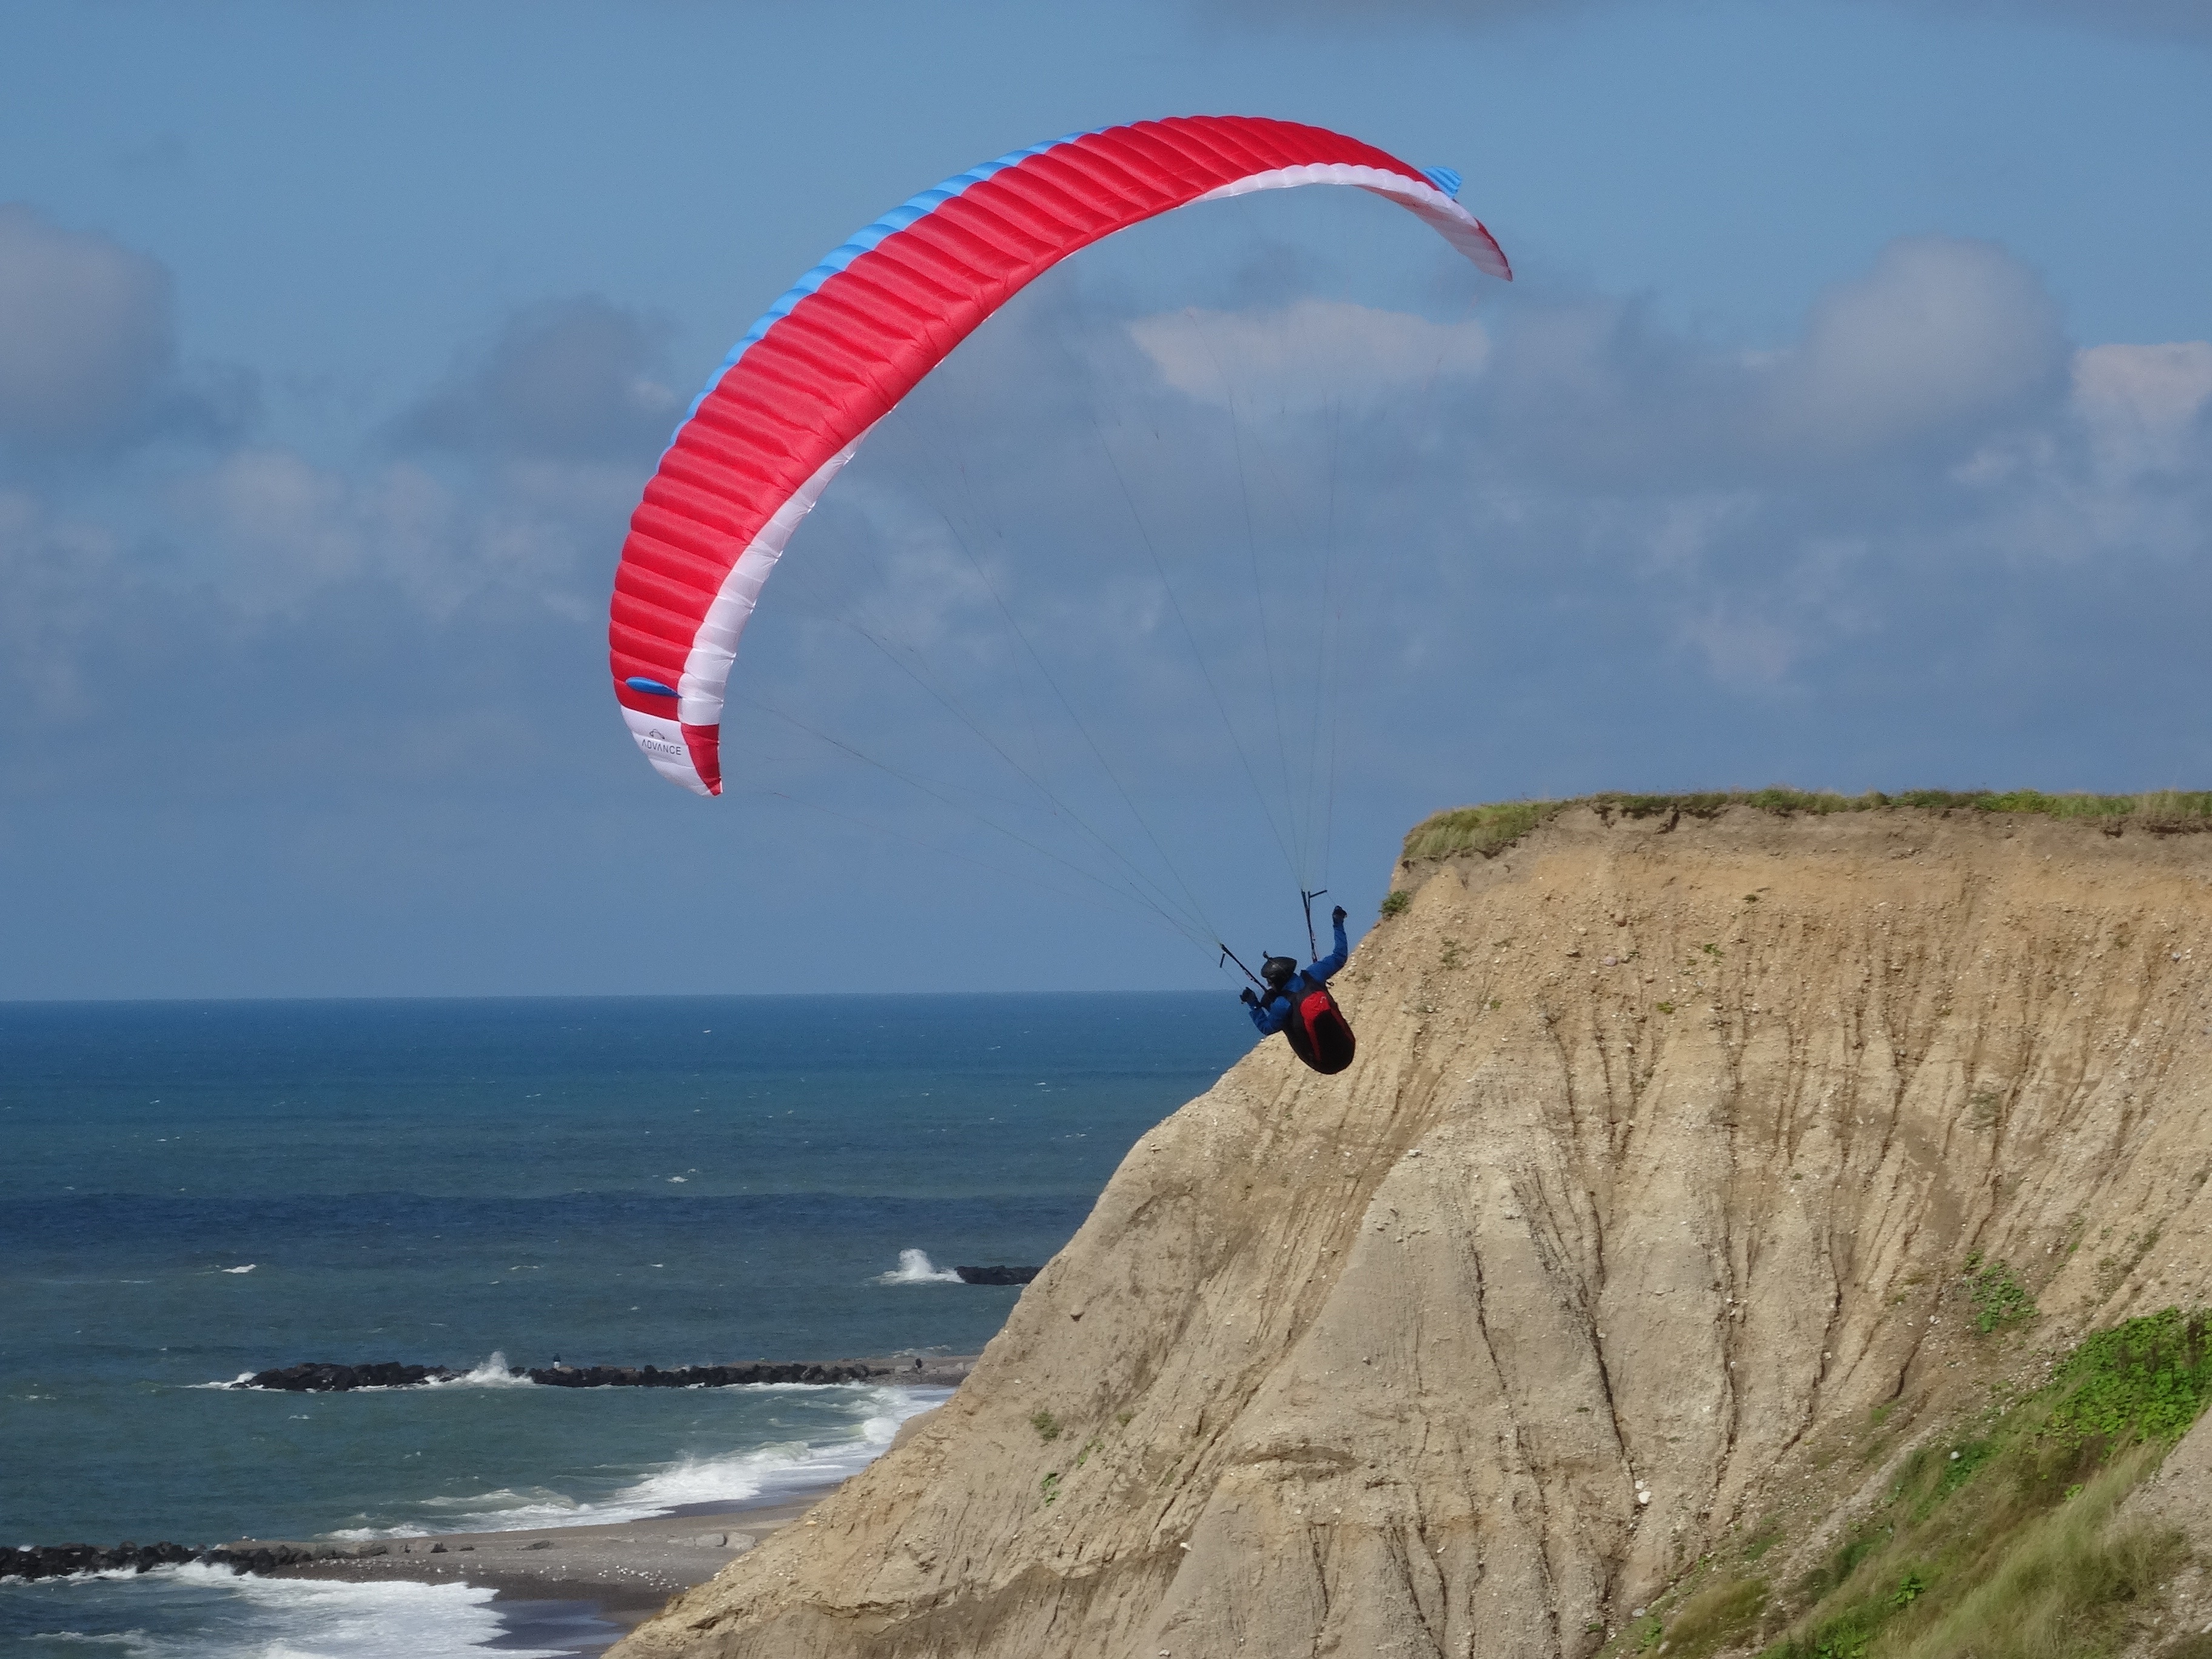
beach, sea, sport, adventure, wind, glide, extreme sport, paragliding, paraglider, sports, gliding, parasailing, north sea, parachuting, adrenaline, airy, air sports, atmosphere of earth, windsports